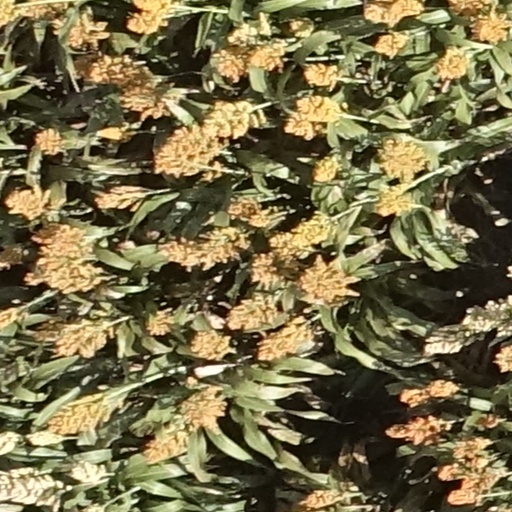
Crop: sorghum